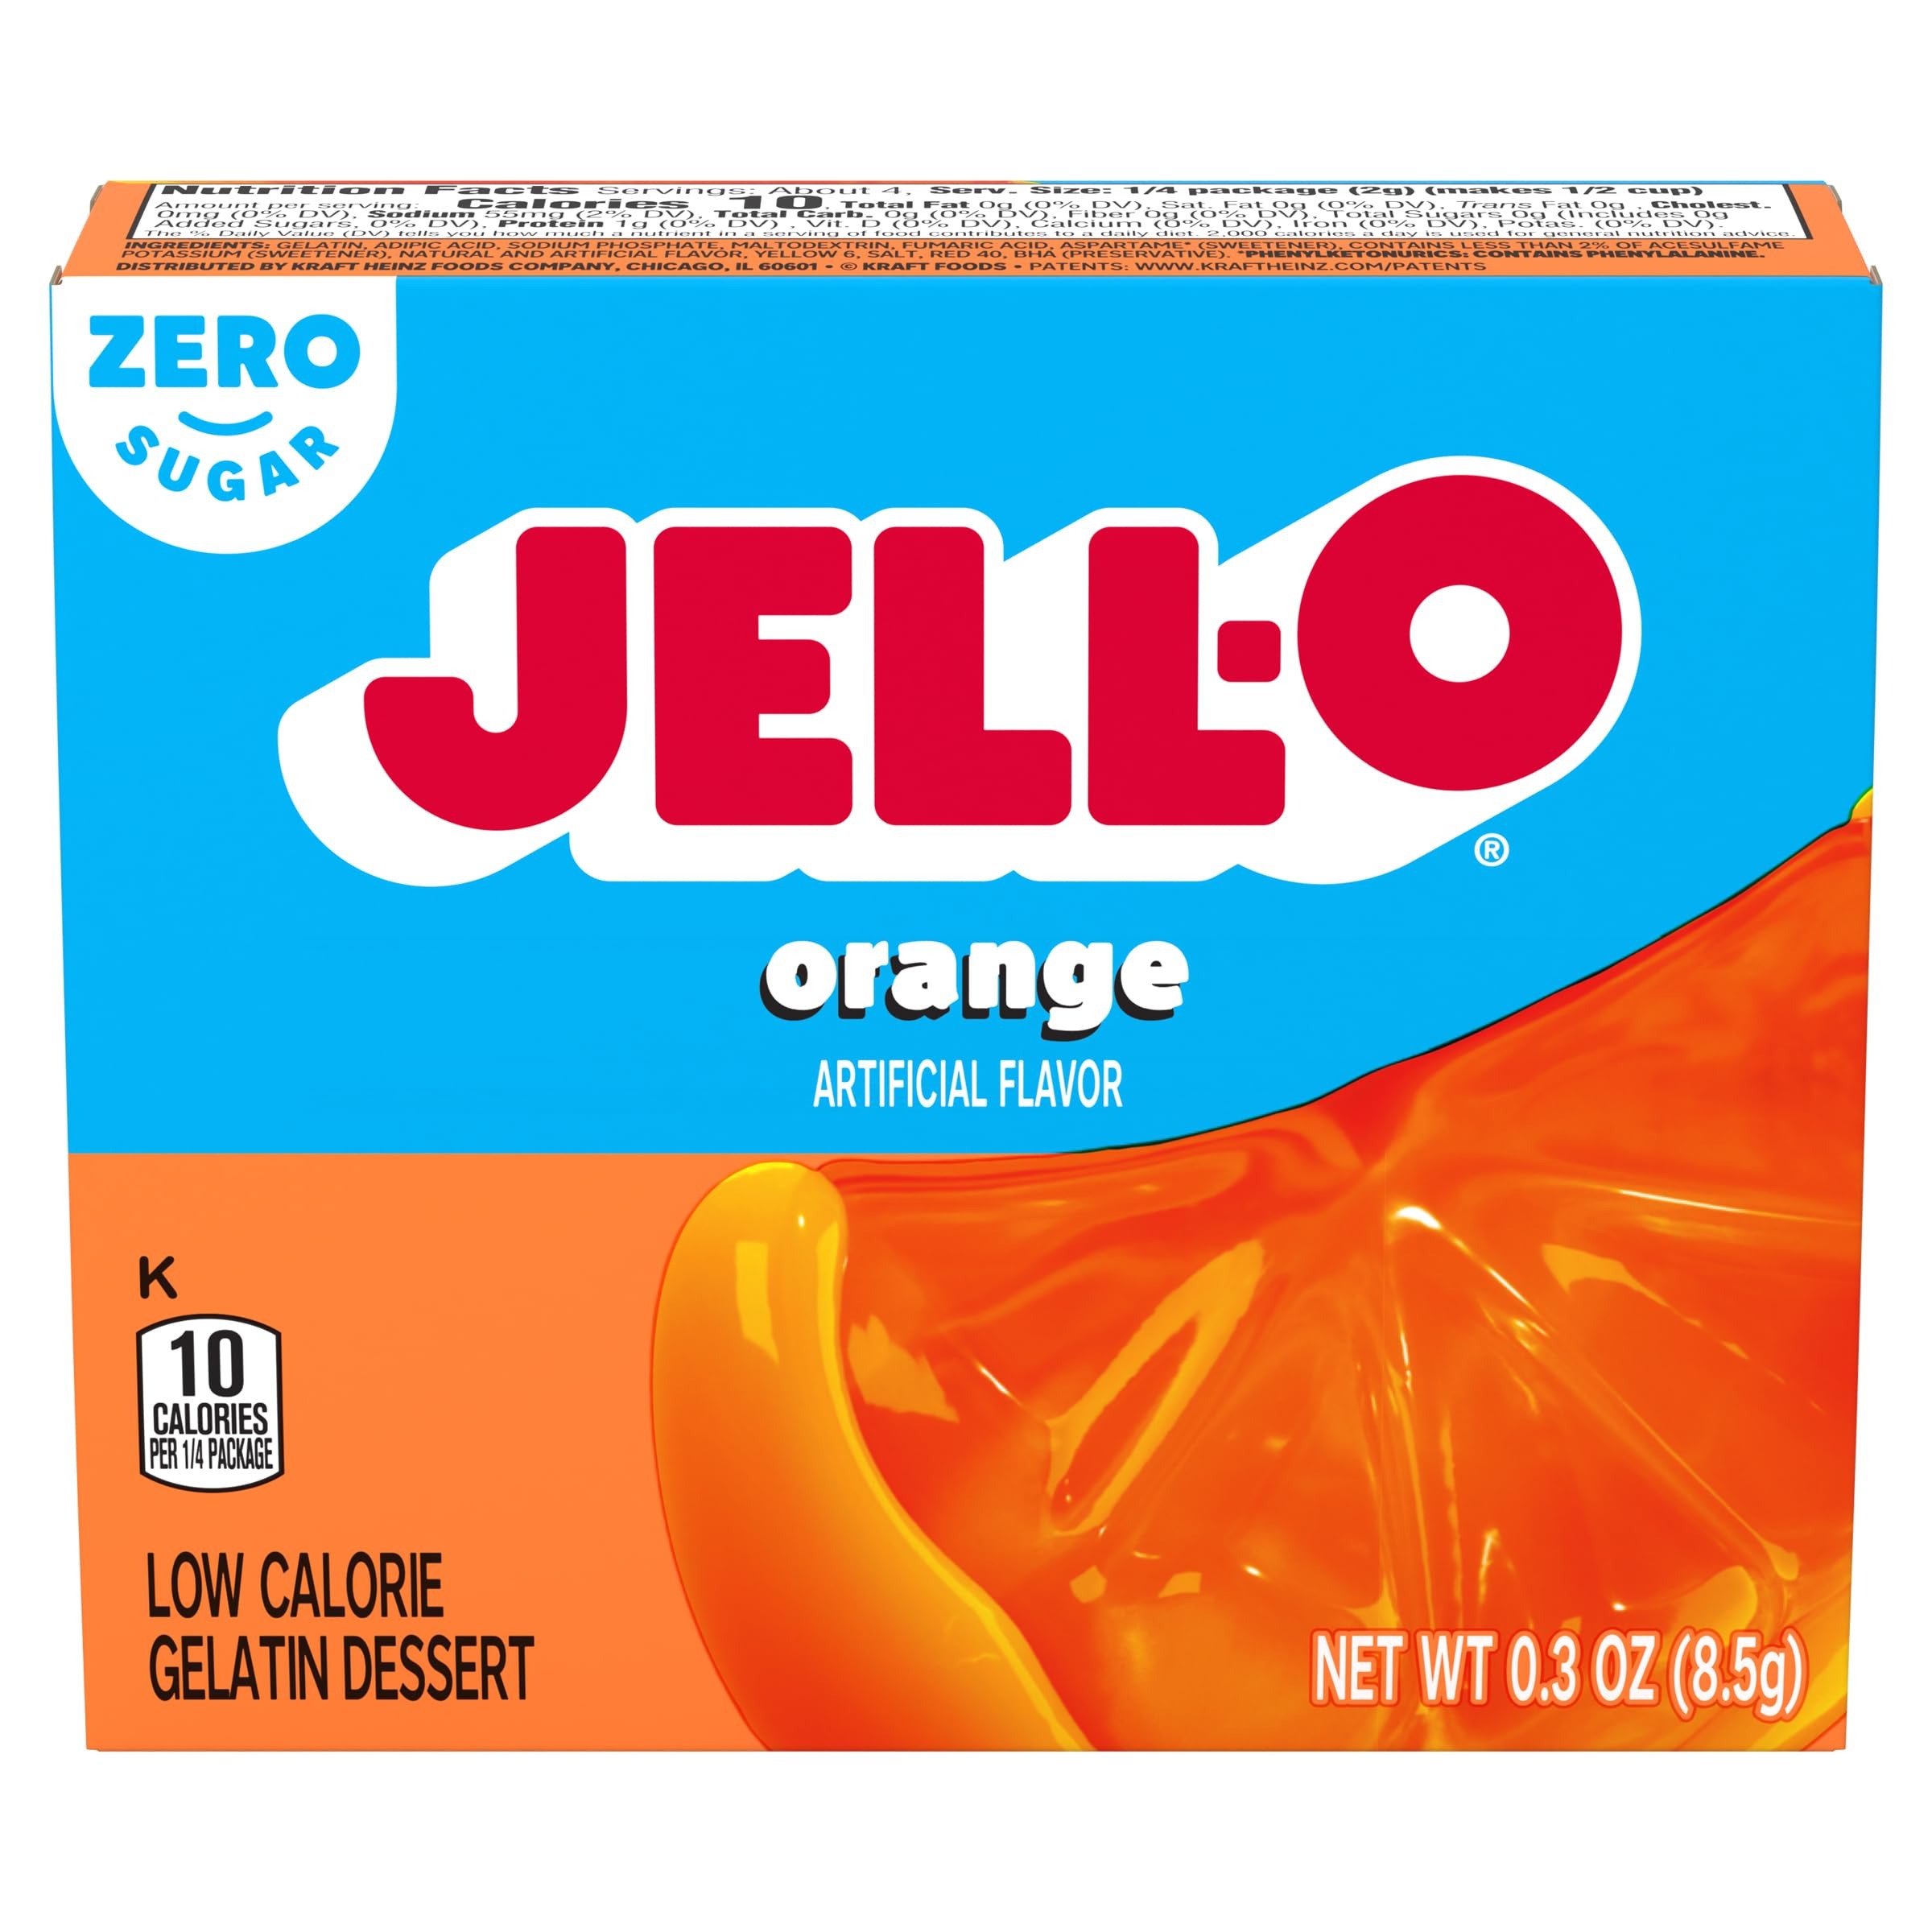
Item Name: Jell-O Orange Gelatin, Sugar Free, 0.3 oz (4-pack)
Bullet Point 1: Jell-O Sugar Free Gelatin
Bullet Point 2: Orange Flavor Jello
Bullet Point 3: 10 Calories Per Serving
Bullet Point 4: Low Calorie Gelatin Dessert
Bullet Point 5: Kraft Foods
Value: 1.2
Unit: Ounce

Price: 4.445